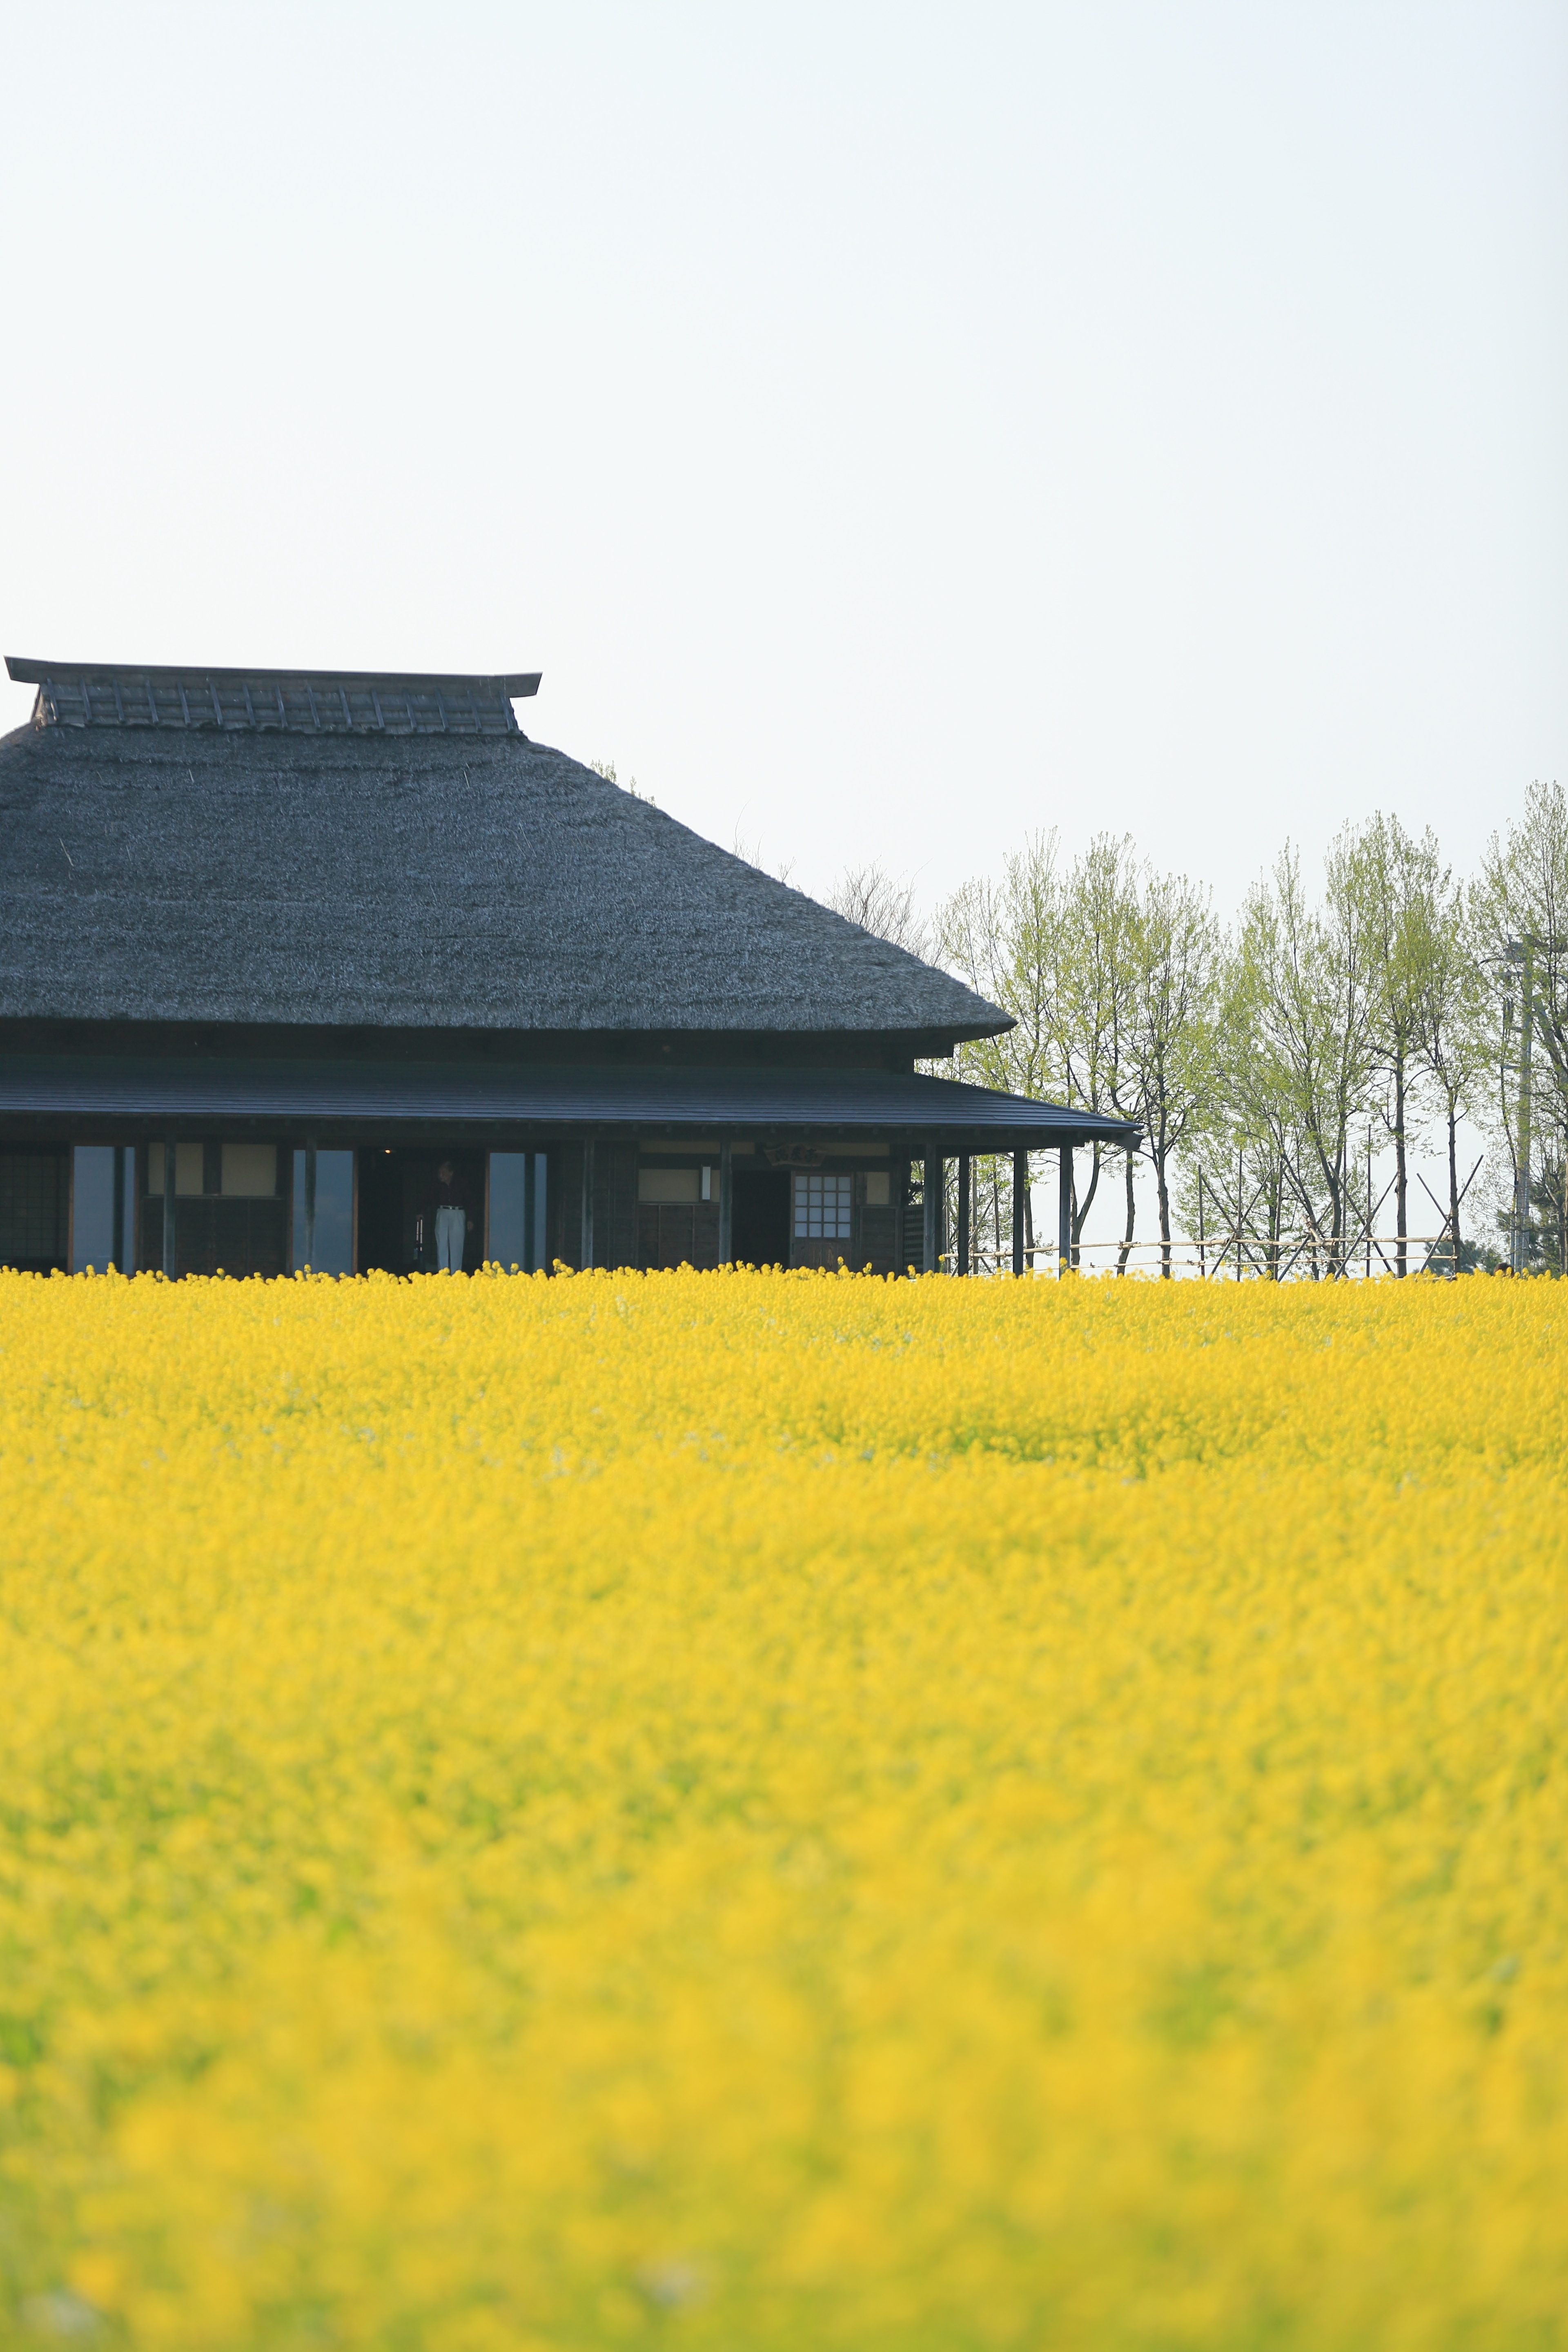
blossom, plant, field, farm, meadow, prairie, house, sunlight, flower, building, rural, food, farming, produce, crop, blooming, yellow, agriculture, season, rapeseed, canola, brassica, rural area, flowering plant, grass family, mustard plant